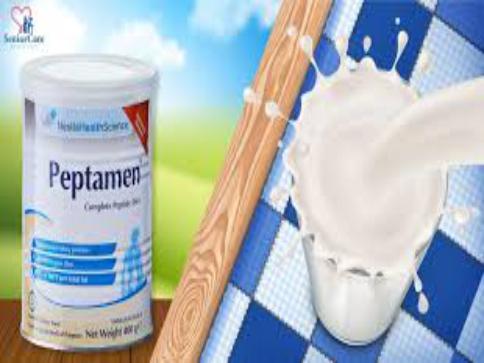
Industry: Food